Pol Goossen

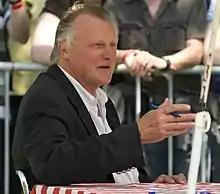
Pol Goossen at Thuisdag 2010

Pol Goossen (born 22 October 1949 in Lier, Belgium) is a Flemish film and television actor.